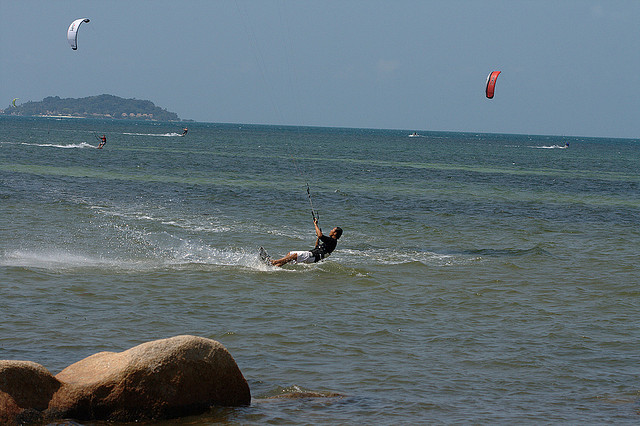
user: Given an image and a question. Answer the question in a short answer. Question: How cold is that water? Short Answer:
assistant: 68 degrees